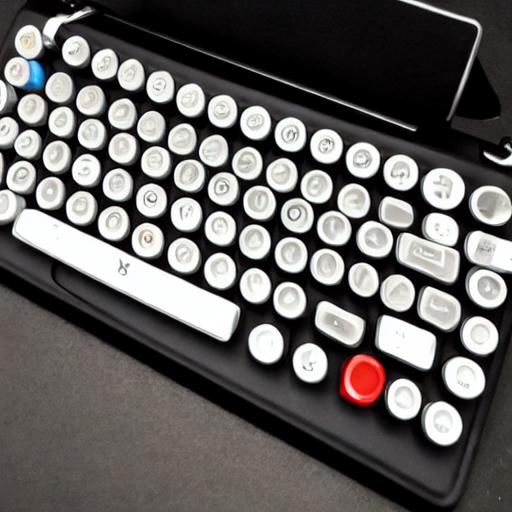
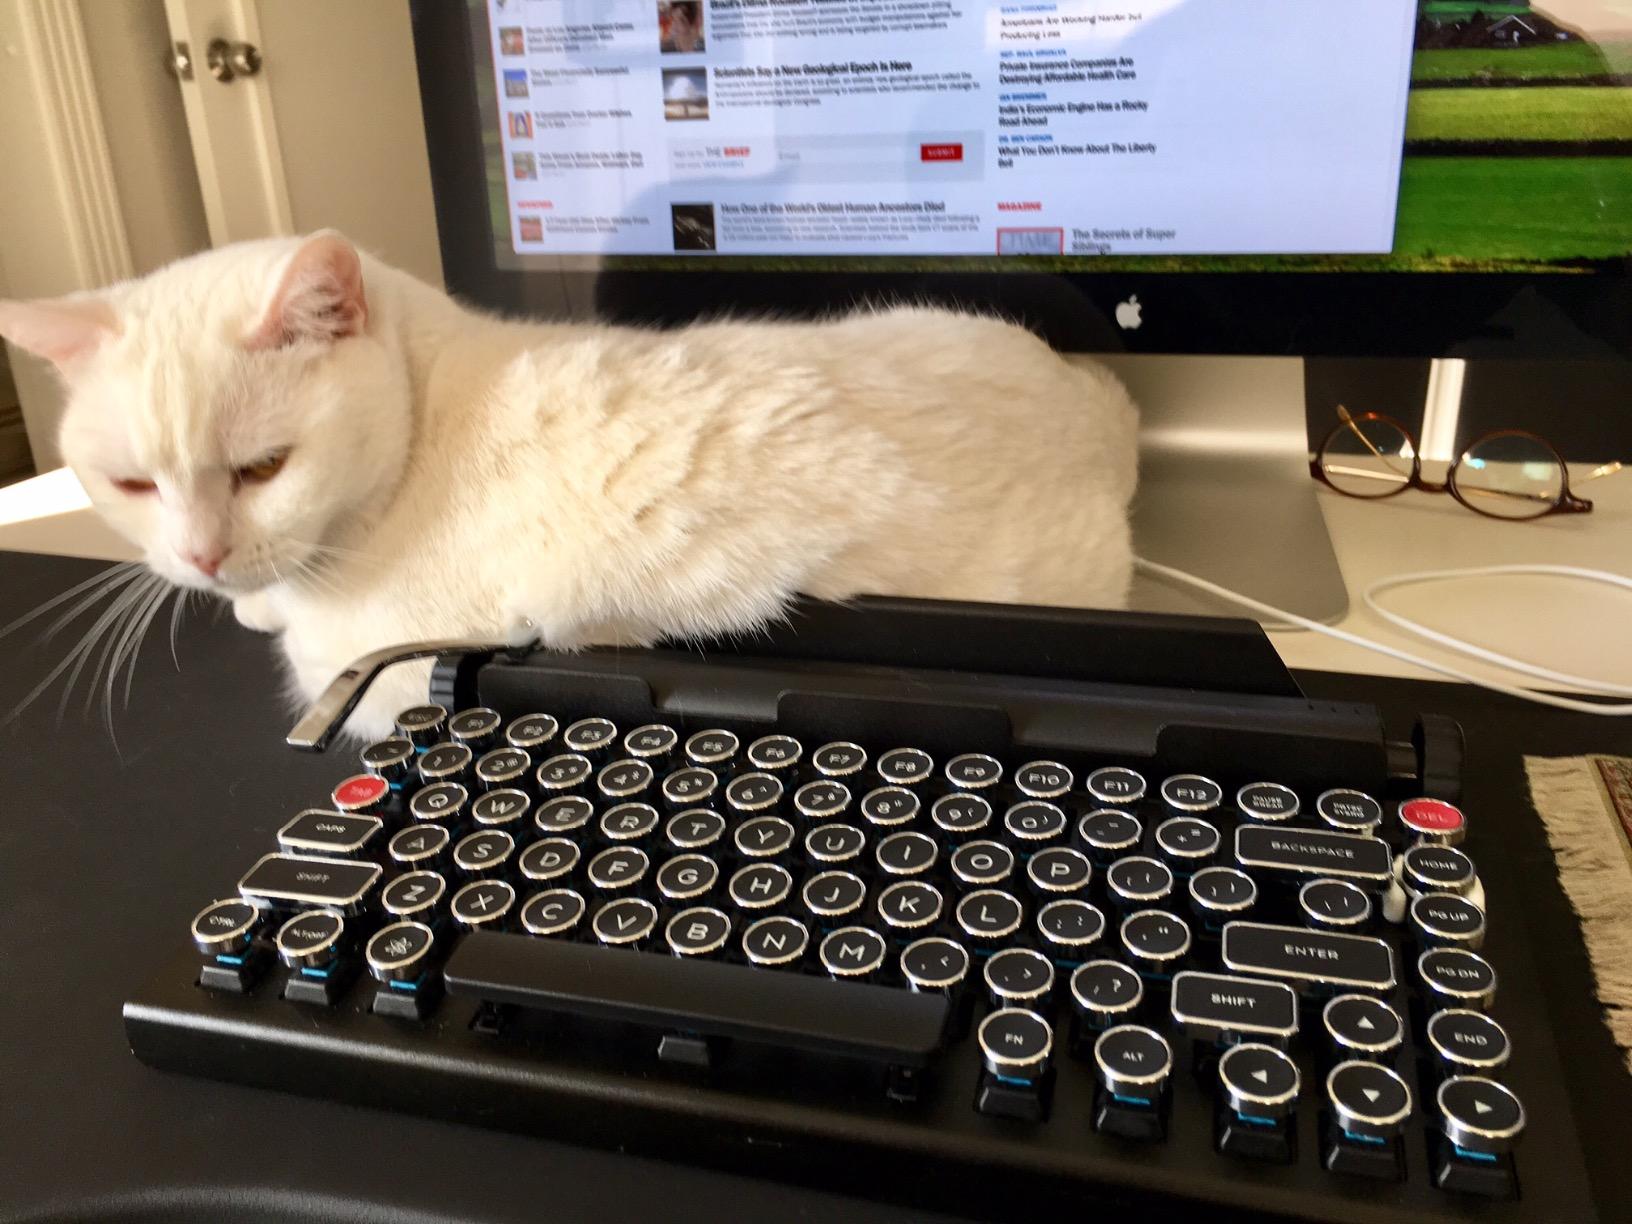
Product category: keyboard
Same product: no